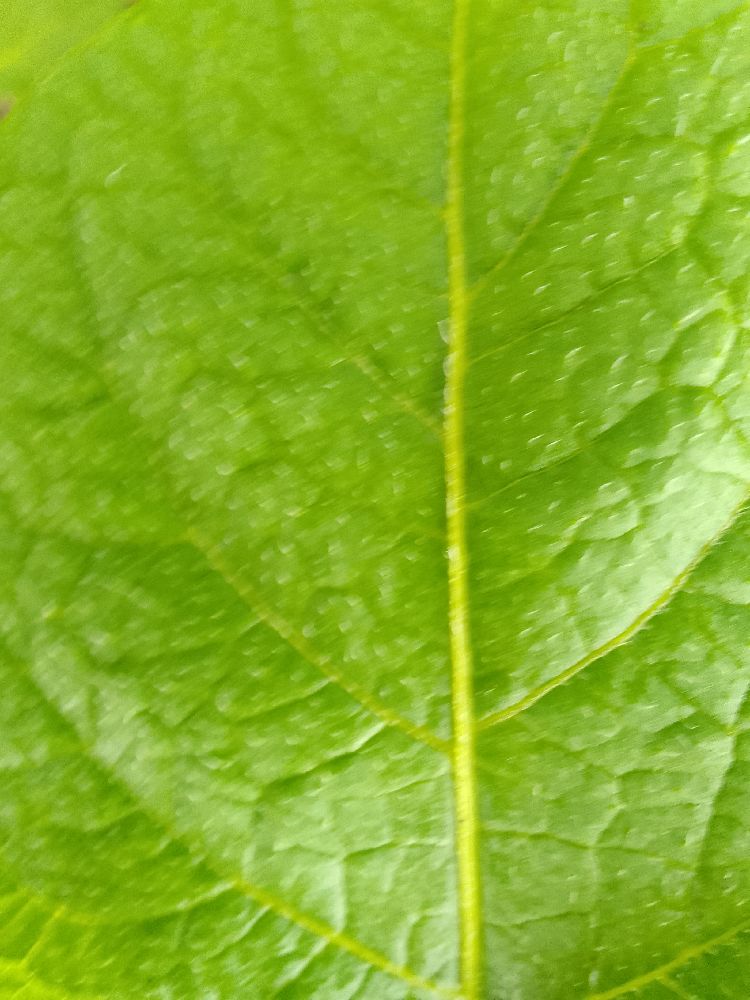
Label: Healthy